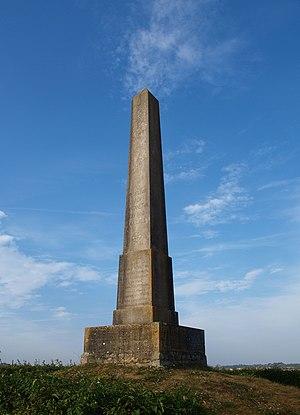
Fontenoy-en-Puisaye (Yonne, France) , l’obélisque de la bataille de 841
Fontenoy est une commune française située dans le département de l'Yonne en région Bourgogne-Franche-Comté.